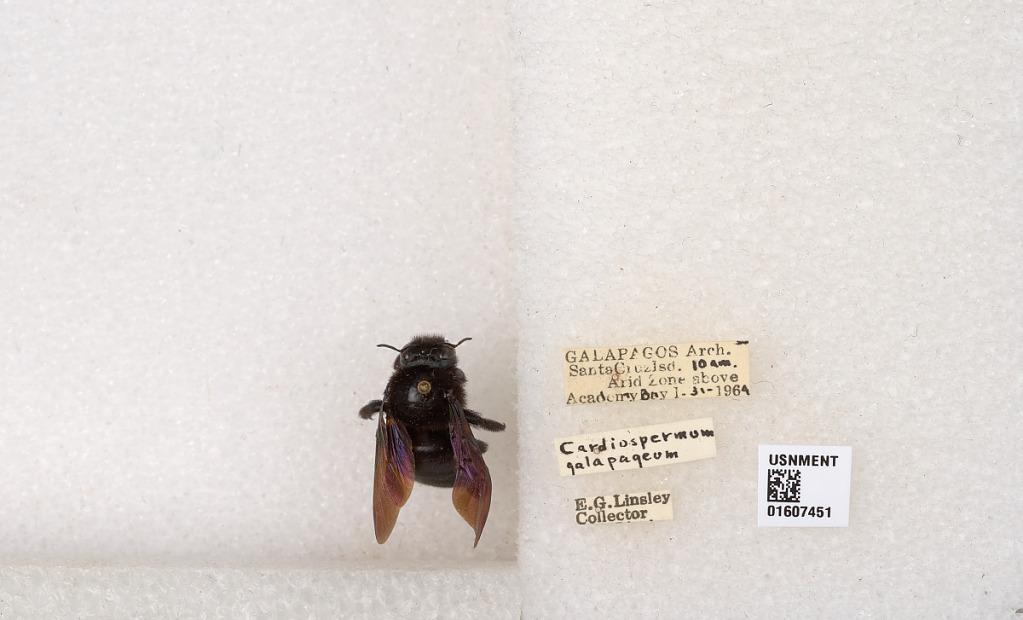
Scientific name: Xylocopa (Neoxylocopa) darwini Cockerell
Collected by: E. Linsley
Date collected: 1964-1-31
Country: Ecuador
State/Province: Provincia de Galapagos
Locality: Santa Cruz Isd. Arid Zone above Academy Bay
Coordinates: -0.737449, -90.3044